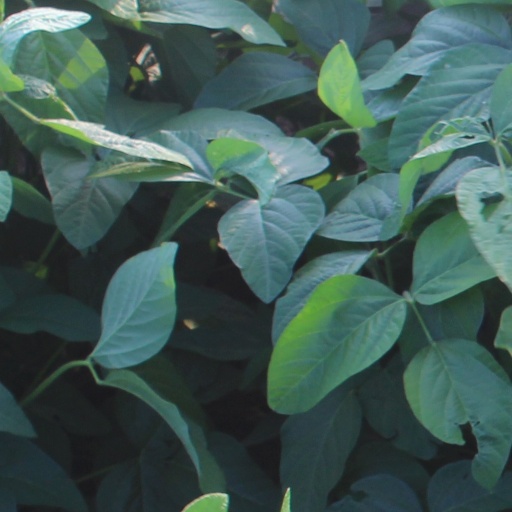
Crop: soybean